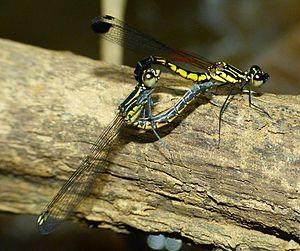
Libellago lineata est un insecte de l'ordre des odonates, du sous-ordre des Zygoptera et de la famille des Chlorocyphidae.